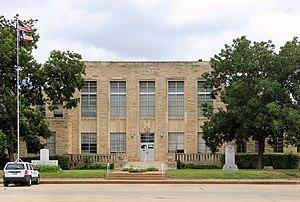
Le comté de Comanche, en anglais : Comanche County, est un comté situé dans le centre de l'État du Texas aux États-Unis. Fondé le 25 janvier 1856, son siège de comté est la ville de Comanche. Selon le recensement de 2010, sa population est de 13 974 habitants, population estimée, en 2017, à 13 573 habitants. Le comté a une superficie de 2 454 km², dont 2 429 km² est de surfaces terrestres. Il est nommé en mémoire de la nation comanche.